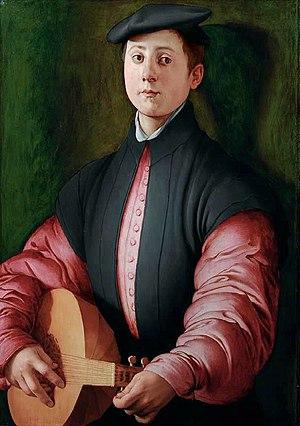
Le Portrait d'un joueur de luth est une peinture à l'huile sur panneau de bois du Pontormo, datant d'entre 1529 et 1530 et conservée depuis 2017 dans la collection Alana d'Álvaro Saieh et Ana Guzmán à Newark aux États-Unis.